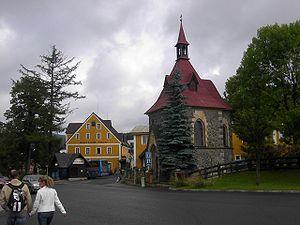
Harrachov est une ville et une station de sports d'hiver du district de Semily, dans la région de Liberec, en Tchéquie. Sa population s'élevait à 1 421 habitants en 2019.